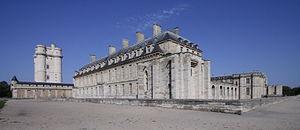
Le château de Vincennes est une forteresse située à Vincennes, à l’est de Paris, érigé du XIVᵉ siècle au XVIIᵉ siècle. Il est le plus vaste château fort royal français subsistant et, par la hauteur de son donjon, 52 mètres, il est une des plus hautes forteresses de plaine d’Europe.
Le service historique de la Défense est le centre d'archives du secrétariat général de la défense et de la sécurité nationale, du ministère de la Défense et des forces armées françaises. Il a été créé par le décret nᵒ 2005-36 du 17 janvier 2005 modifié notamment par le décret nᵒ 2012-1232 du 5 novembre 2012. Ce service à compétence nationale est rattaché à la direction des patrimoines, de la mémoire et des archives, l'une des directions du Secrétariat général pour l'administration du ministère de la Défense.